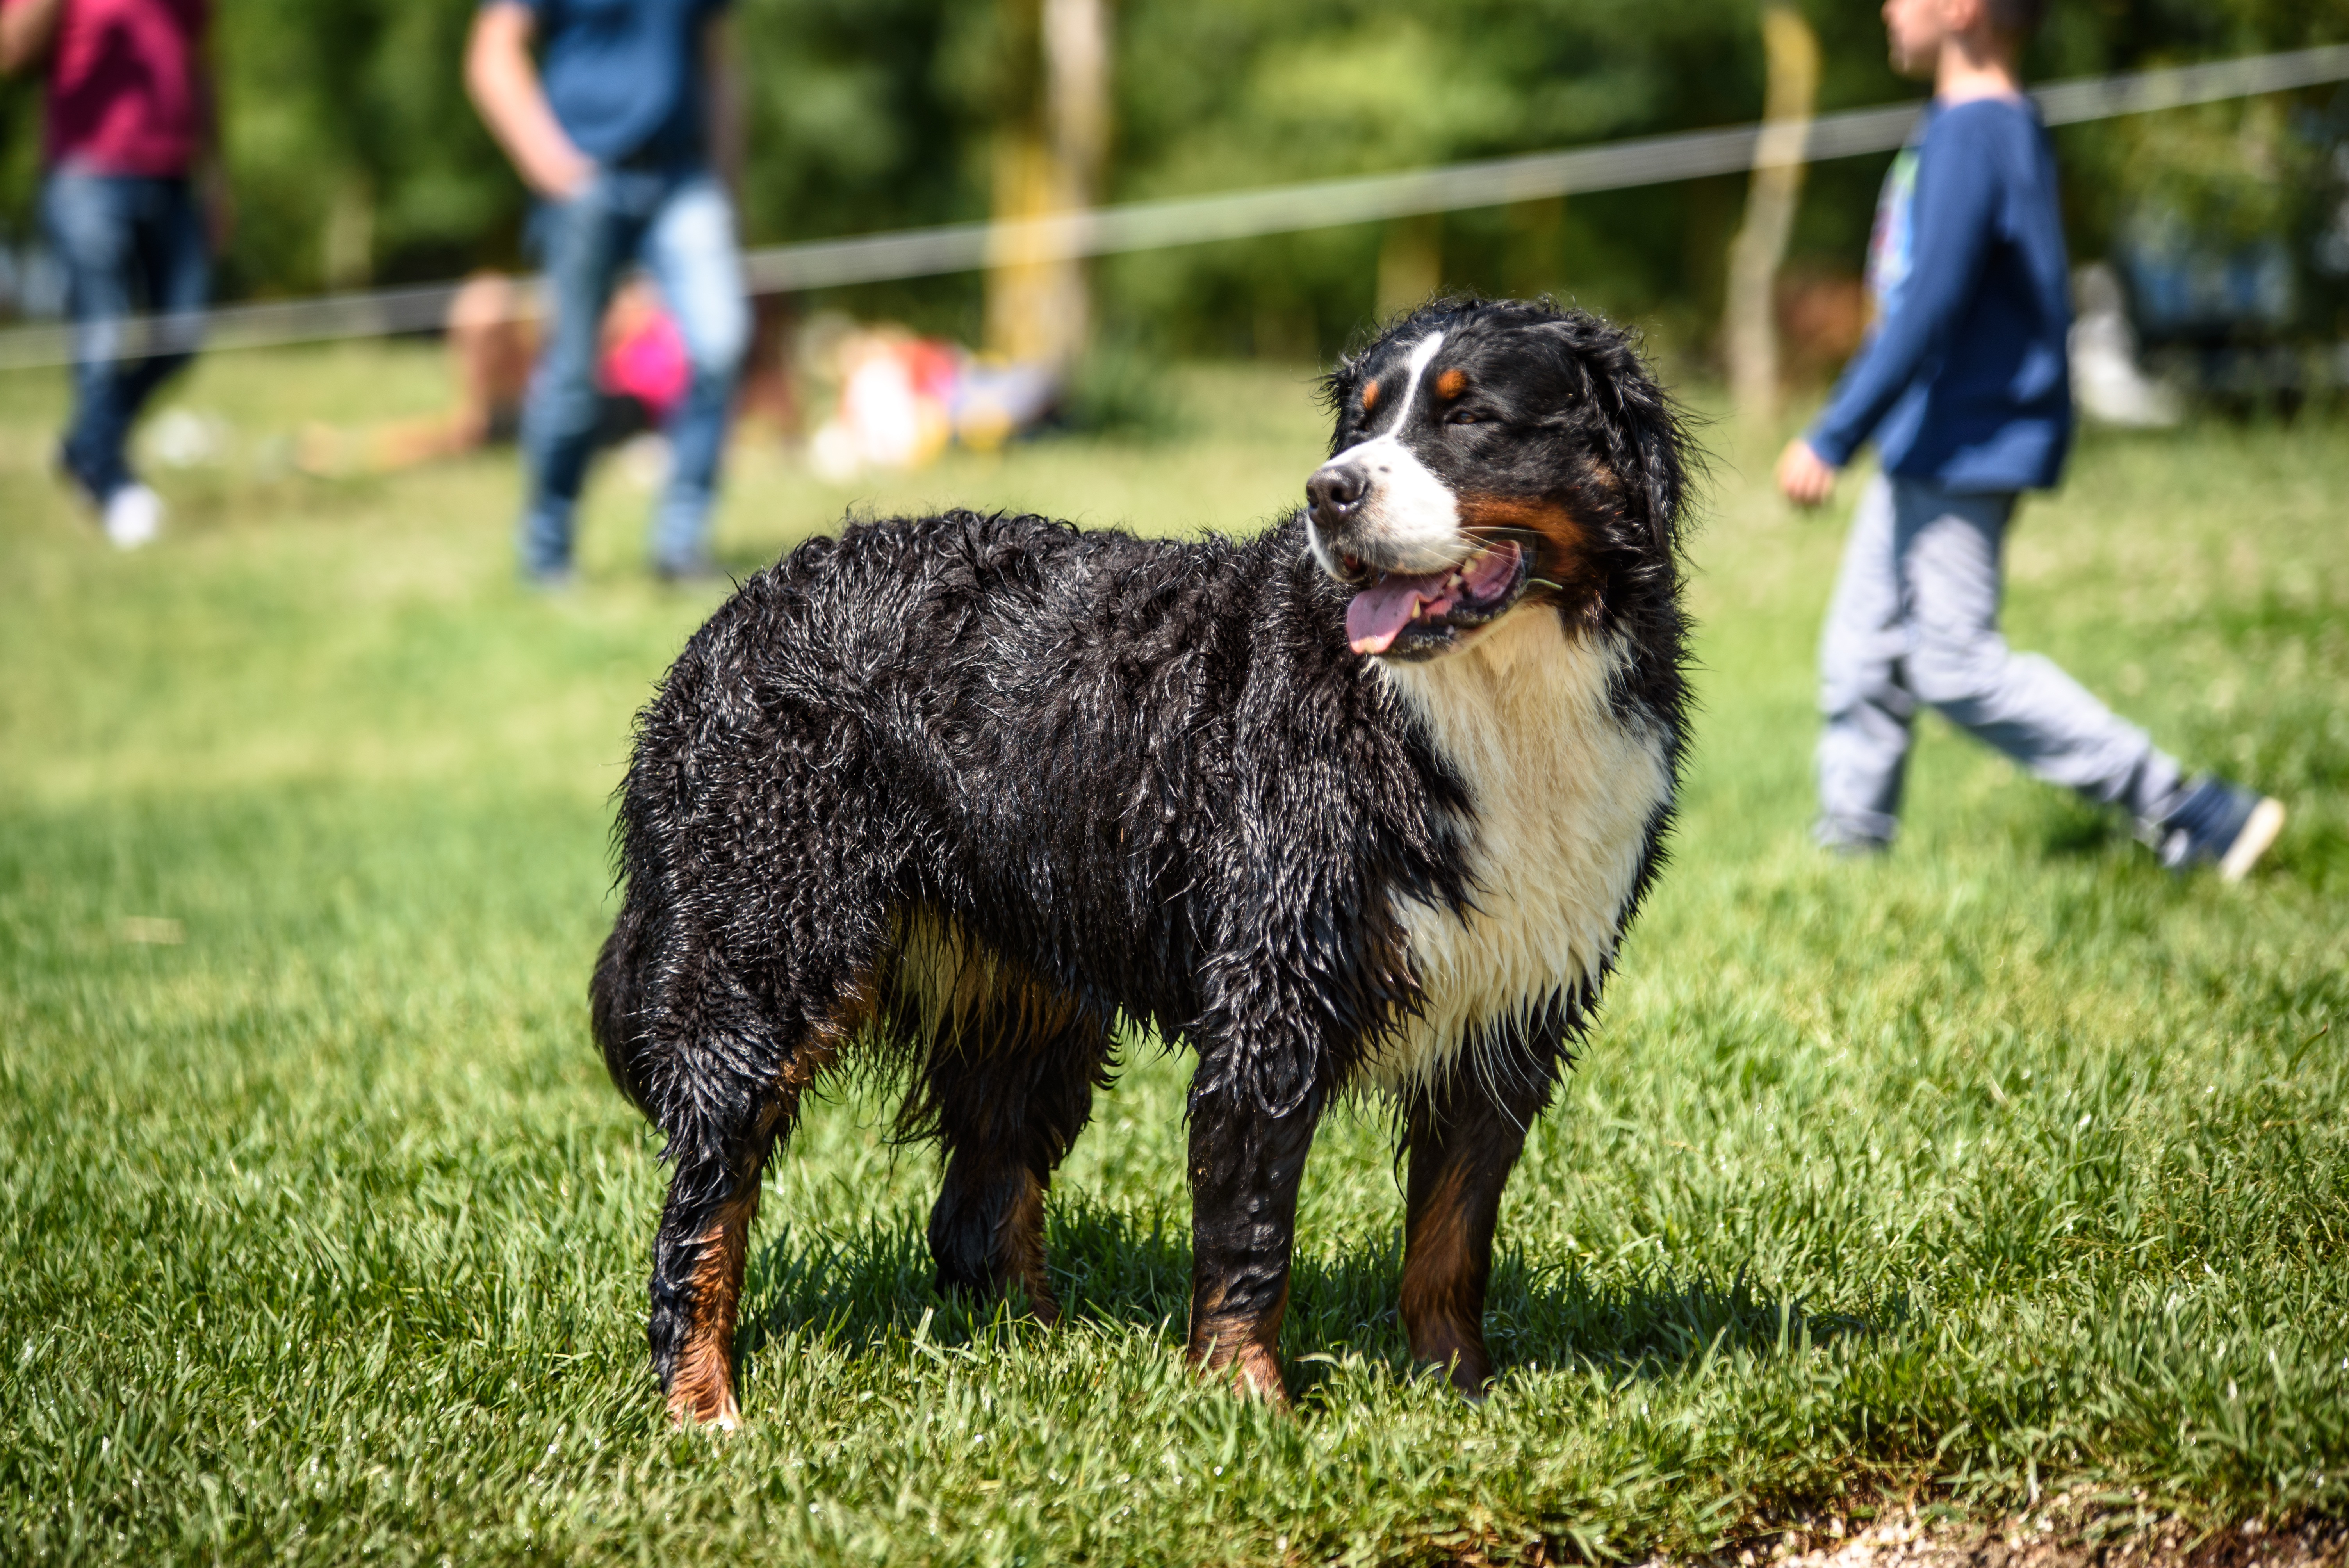
nature, wet, dog, mammal, vertebrate, dog breed, campaign, dog like mammal, conformation show